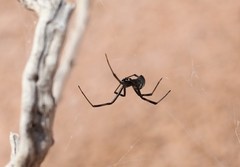
Species: Lactrodectus_hesperus